Tourist attractions in Dubai

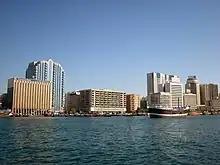
The Dubai Creek

The Wild Wadi Water Park is an outdoor water park in Dubai, United Arab Emirates. Situated in the area of Jumeirah, next to the Burj Al Arab and the Jumeirah Beach Hotel, the water park is operated by Jumeirah International, a Dubai-based hotelier.